George Henry Ellis

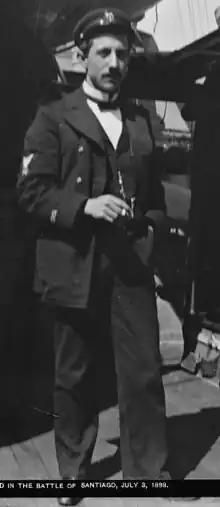
Chief Yeoman George H. Ellis in dress uniform aboard "USS Brooklyn" shortly before his death on 3 July 1898

George Henry Ellis (26 October 1875 – 3 July 1898) was a sailor in the United States Navy during the Spanish–American War. He was the only US sailor killed in action during the Battle of Santiago de Cuba.